Anna Vyakhireva

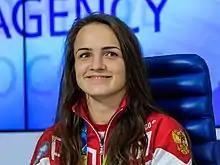
Vyakhireva in 2016

Anna Viktorovna Vyakhireva (born 13 March 1995) is a Russian female professional handballer, who plays for French club Brest Bretagne Handball and the Russian national team.